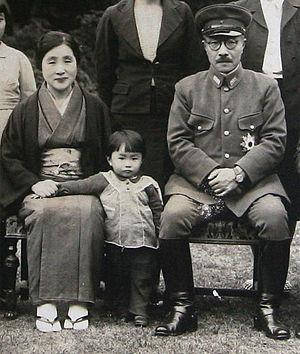
Yūko Tōjō est une politicienne japonaise d'extrême-droite et apologiste du Japon impérial. Elle est la petite-fille de Hideki Tōjō qui dirigea le Japon durant la Seconde Guerre mondiale et orchestra ses principaux actes d'agression.
Katsuko Itō, mariée Tōjō, fut l'épouse de Hideki Tōjō, ministre durant la Seconde Guerre mondiale qui fut jugé et condamné à mort pour crimes de guerre par le Tribunal militaire international pour l'Extrême-Orient dit Tribunal de Tokyo et exécuté en 1948.